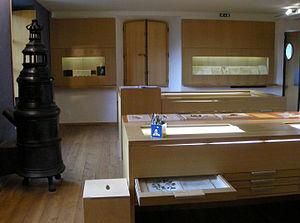
Le musée Jean-Frédéric-Oberlin – communément appelé musée Oberlin – est consacré à la vie et à l’œuvre du pasteur alsacien Jean-Frédéric Oberlin.